Combine demolition derby

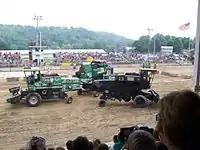
Three combines about to begin a heat at the Columbiana County Fair

Derbies sometimes last for up to three hours. Competitors typically remove heavy or unneeded parts of the combines before competitions and reinforce the front, or header, of the vehicle. A vehicle is deemed eliminated once its header section is destroyed or the combine is immobilized. Competitors attempt to use the header to pop other vehicle's tires, rupture their drive belts, or tear off their header. The competitions can end in ties if the only remaining machines become inextricably tangled together. The competition in Lind, Washington often includes multiple heats, including rounds for event veterans, rookies, and consolation rounds for losers. In Michigan, there is a derby circuit with competitions in several towns.